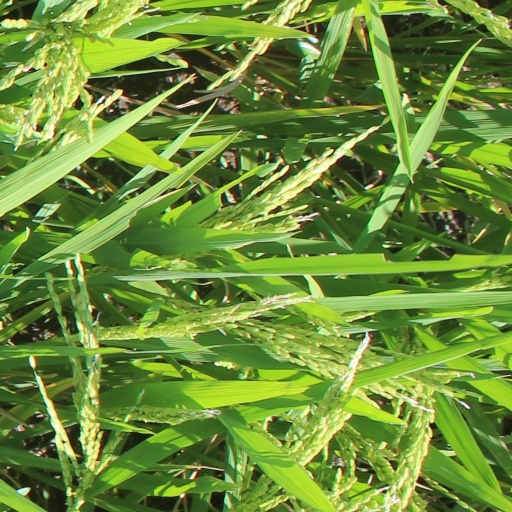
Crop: rice